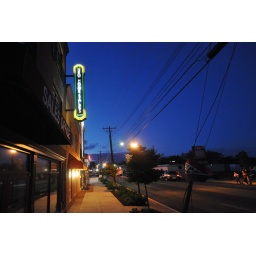
Interesting - a neon sign by EYA to market their new townhomes. Hyattsville, MD.